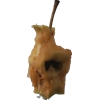
Label: apples